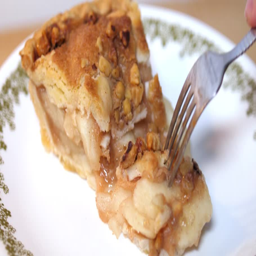
a close up shot of a fork cutting into a slowly rotating apple pie .